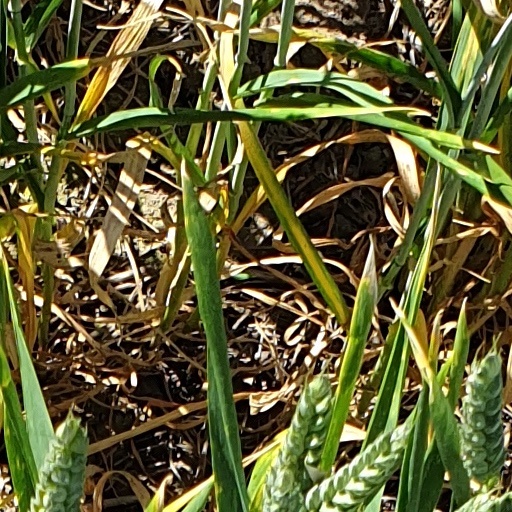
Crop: wheat